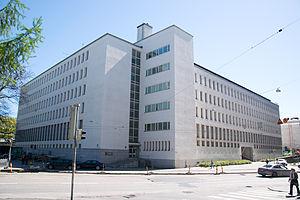
Fabianinkatu, est une rue du centre ville d'Helsinki en Finlande.
Le bâtiment de la forêt est un bâtiment du quartier Kluuvi à Helsinki en Finlande.
Unioninkatu est une rue du centre historique d'Helsinki en Finlande.